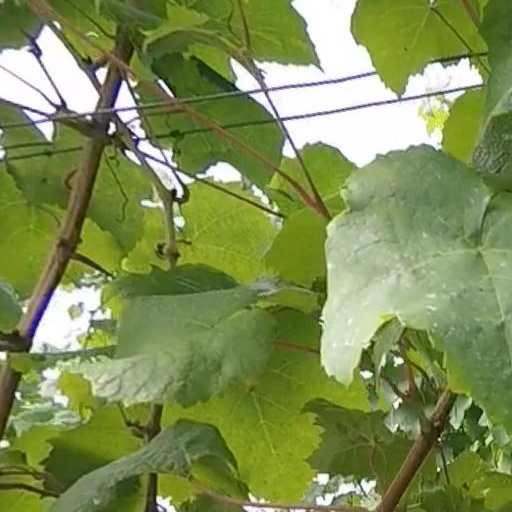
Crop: grape